2019 Chennai water crisis

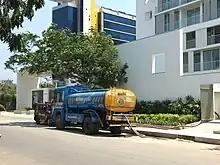
Private Water Tanker in Chennai (15 March 2017)

Millions of people are without consistent access to water. A lack of rainwater and groundwater has left four reservoirs that supply water to the city completely dry. The inability to meet the demand for water has forced businesses like hotels and restaurants to close. Water tankers from areas of Tamil Nadu unaffected by drought have been bringing water into some areas of the city. However, government tankers can take up to a month to appear after requested, so many families, wealthy residents, and business owners have opted to pay for costly private water tankers. The poor who live in slums do not have this option; a family in Chennai's slums may receive as little as of water every day compared to an average American household which uses of water a day.